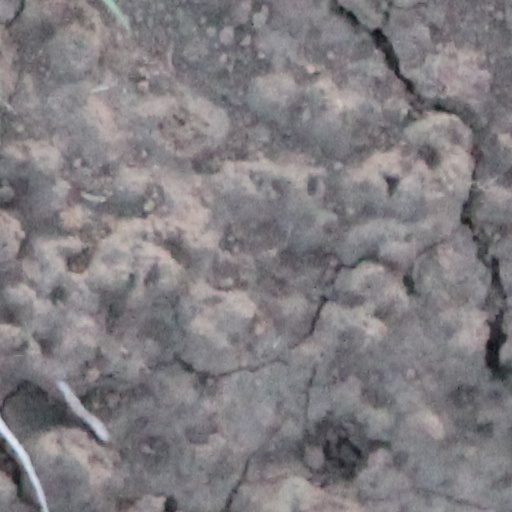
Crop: wheat